Abra (motorcycle)

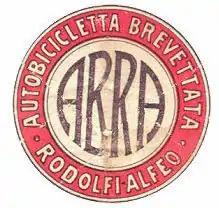

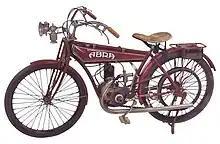
Abra 125 Sport from 1924

The Abra was an Italian motorcycle that was manufactured from 1923 to 1927. The Abra initially used a DKW 146cc two-stroke engine, but from 1924 132cc engines of the company's own design were used. Production was limited.